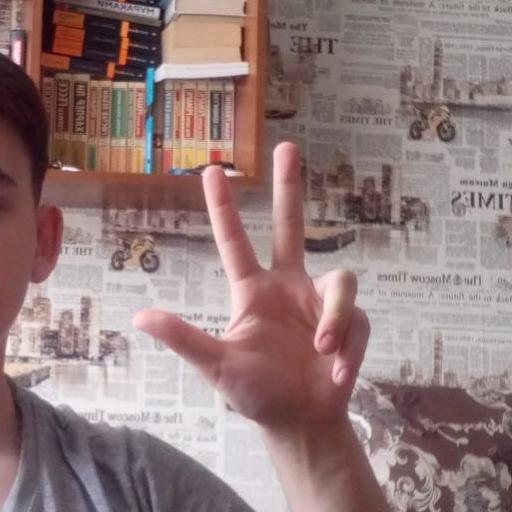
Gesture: three2